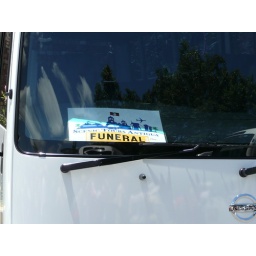
In the window of a tour bus in Antigua. Scenic Tours Antigua: Funeral